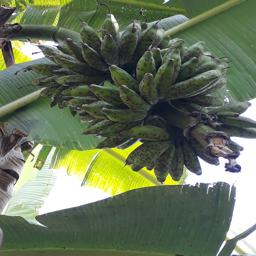
Label: BANANA FRUIT- SCARRING BEETLE